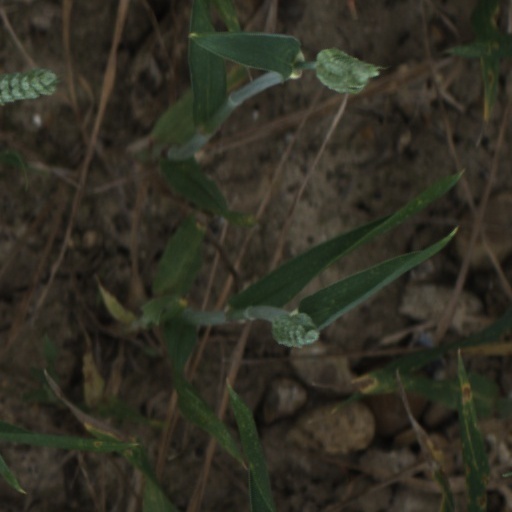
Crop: wheat